Berkeley Art Museum and Pacific Film Archive

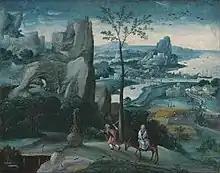
The collection's first object: "Flight into Egypt".

The University of California art collection began with "Flight into Egypt", a 16th-century oil on wood panel by the School of Joachim Patinir gifted to the university by San Francisco banker and financier François Louis Alfred Pioche in 1870. The museum was founded in 1963 after a donation was made to the university from artist and teacher Hans Hofmann of 45 paintings plus $250,000. A competition to design a building was announced in 1964, and the museum, designed by Mario Ciampi, and associates Ronald Wagner and Richard Jurasch, opened in 1970. Founding Director Peter Selz, formerly of the Museum of Modern Art in New York, served from 1965 to 1973 and played a key role in establishing the museum, championing unorthodox Bay Area artists. He was succeeded by James Elliott, who served as director until 1988.